Madras Presidency

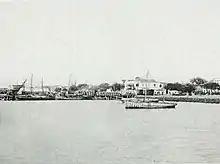
The port of Tuticorin

Irrigation along the east coast is carried out mostly by means of dams across rivers, lakes and irrigation tanks. The main source of water for agriculture in the Coimbatore district were tanks.